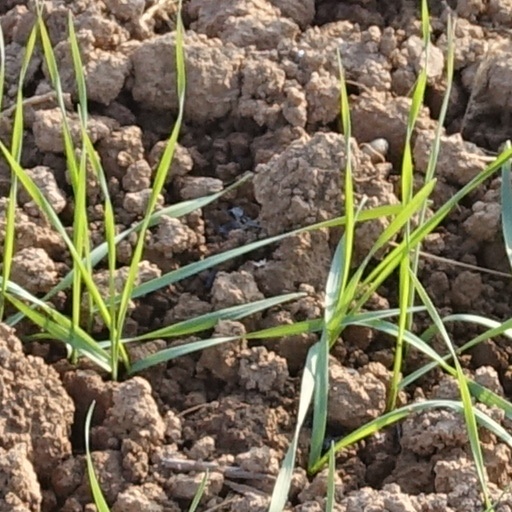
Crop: wheat